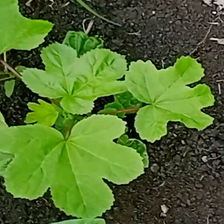
Weed species: Little_Mallow(Malva parviflora)